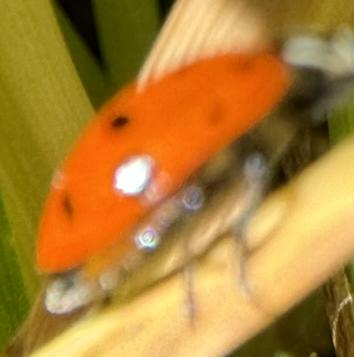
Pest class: predators